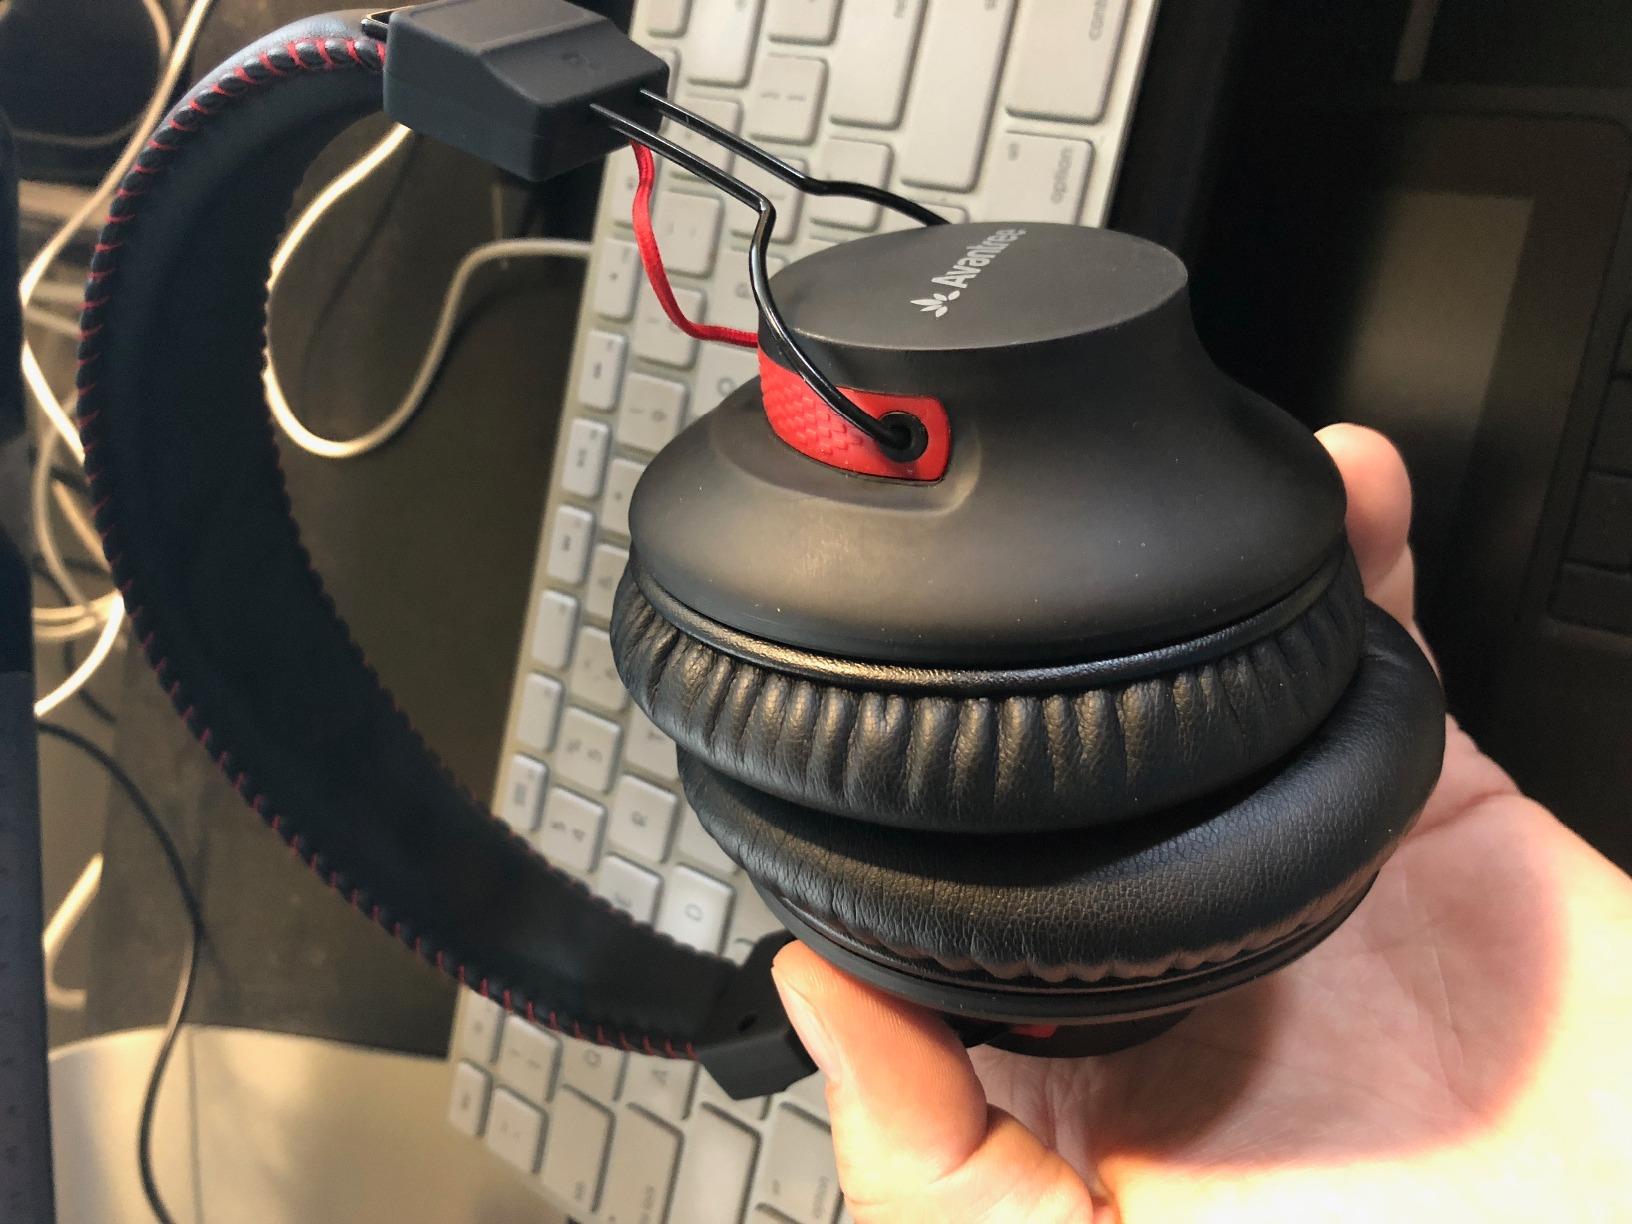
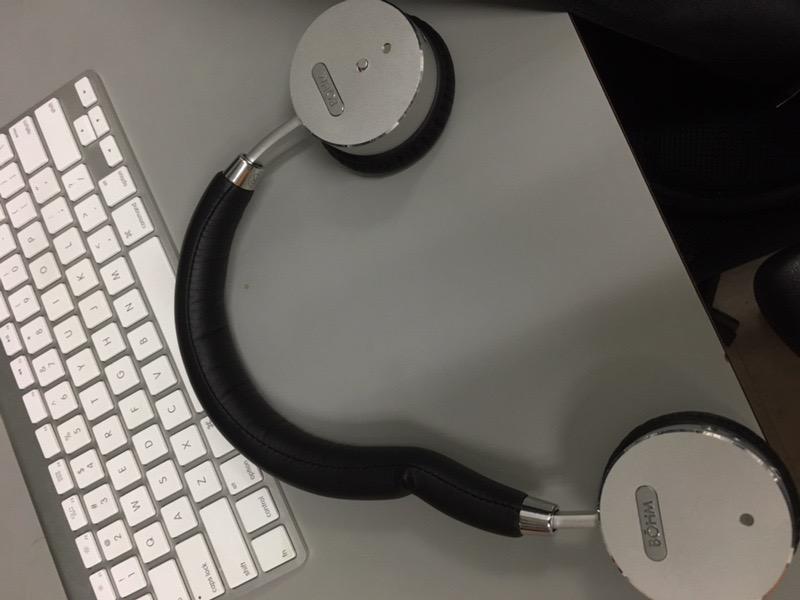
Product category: headphones
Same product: no